Harvey Washington Wiley

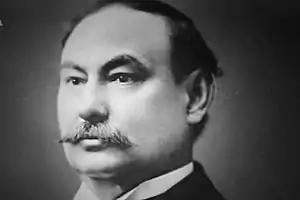
Dr Harvey Wiley c.1905

Wiley was born on October 18, 1844, in a log farmhouse in Republican Township, in Jefferson County, Indiana, the son of a lay Presbyterian preacher and farmer, Preston Pritchard Wiley and Lucinda Maxwell. The sixth of seven children, Wiley was raised on a 125-acre farm with a creek that emptied into the Wabash River, a tributary of the Ohio River. Wiley's parents were conductors on the Underground Railroad as the southernmost point in Indiana, across the river from slave-owning Kentucky.